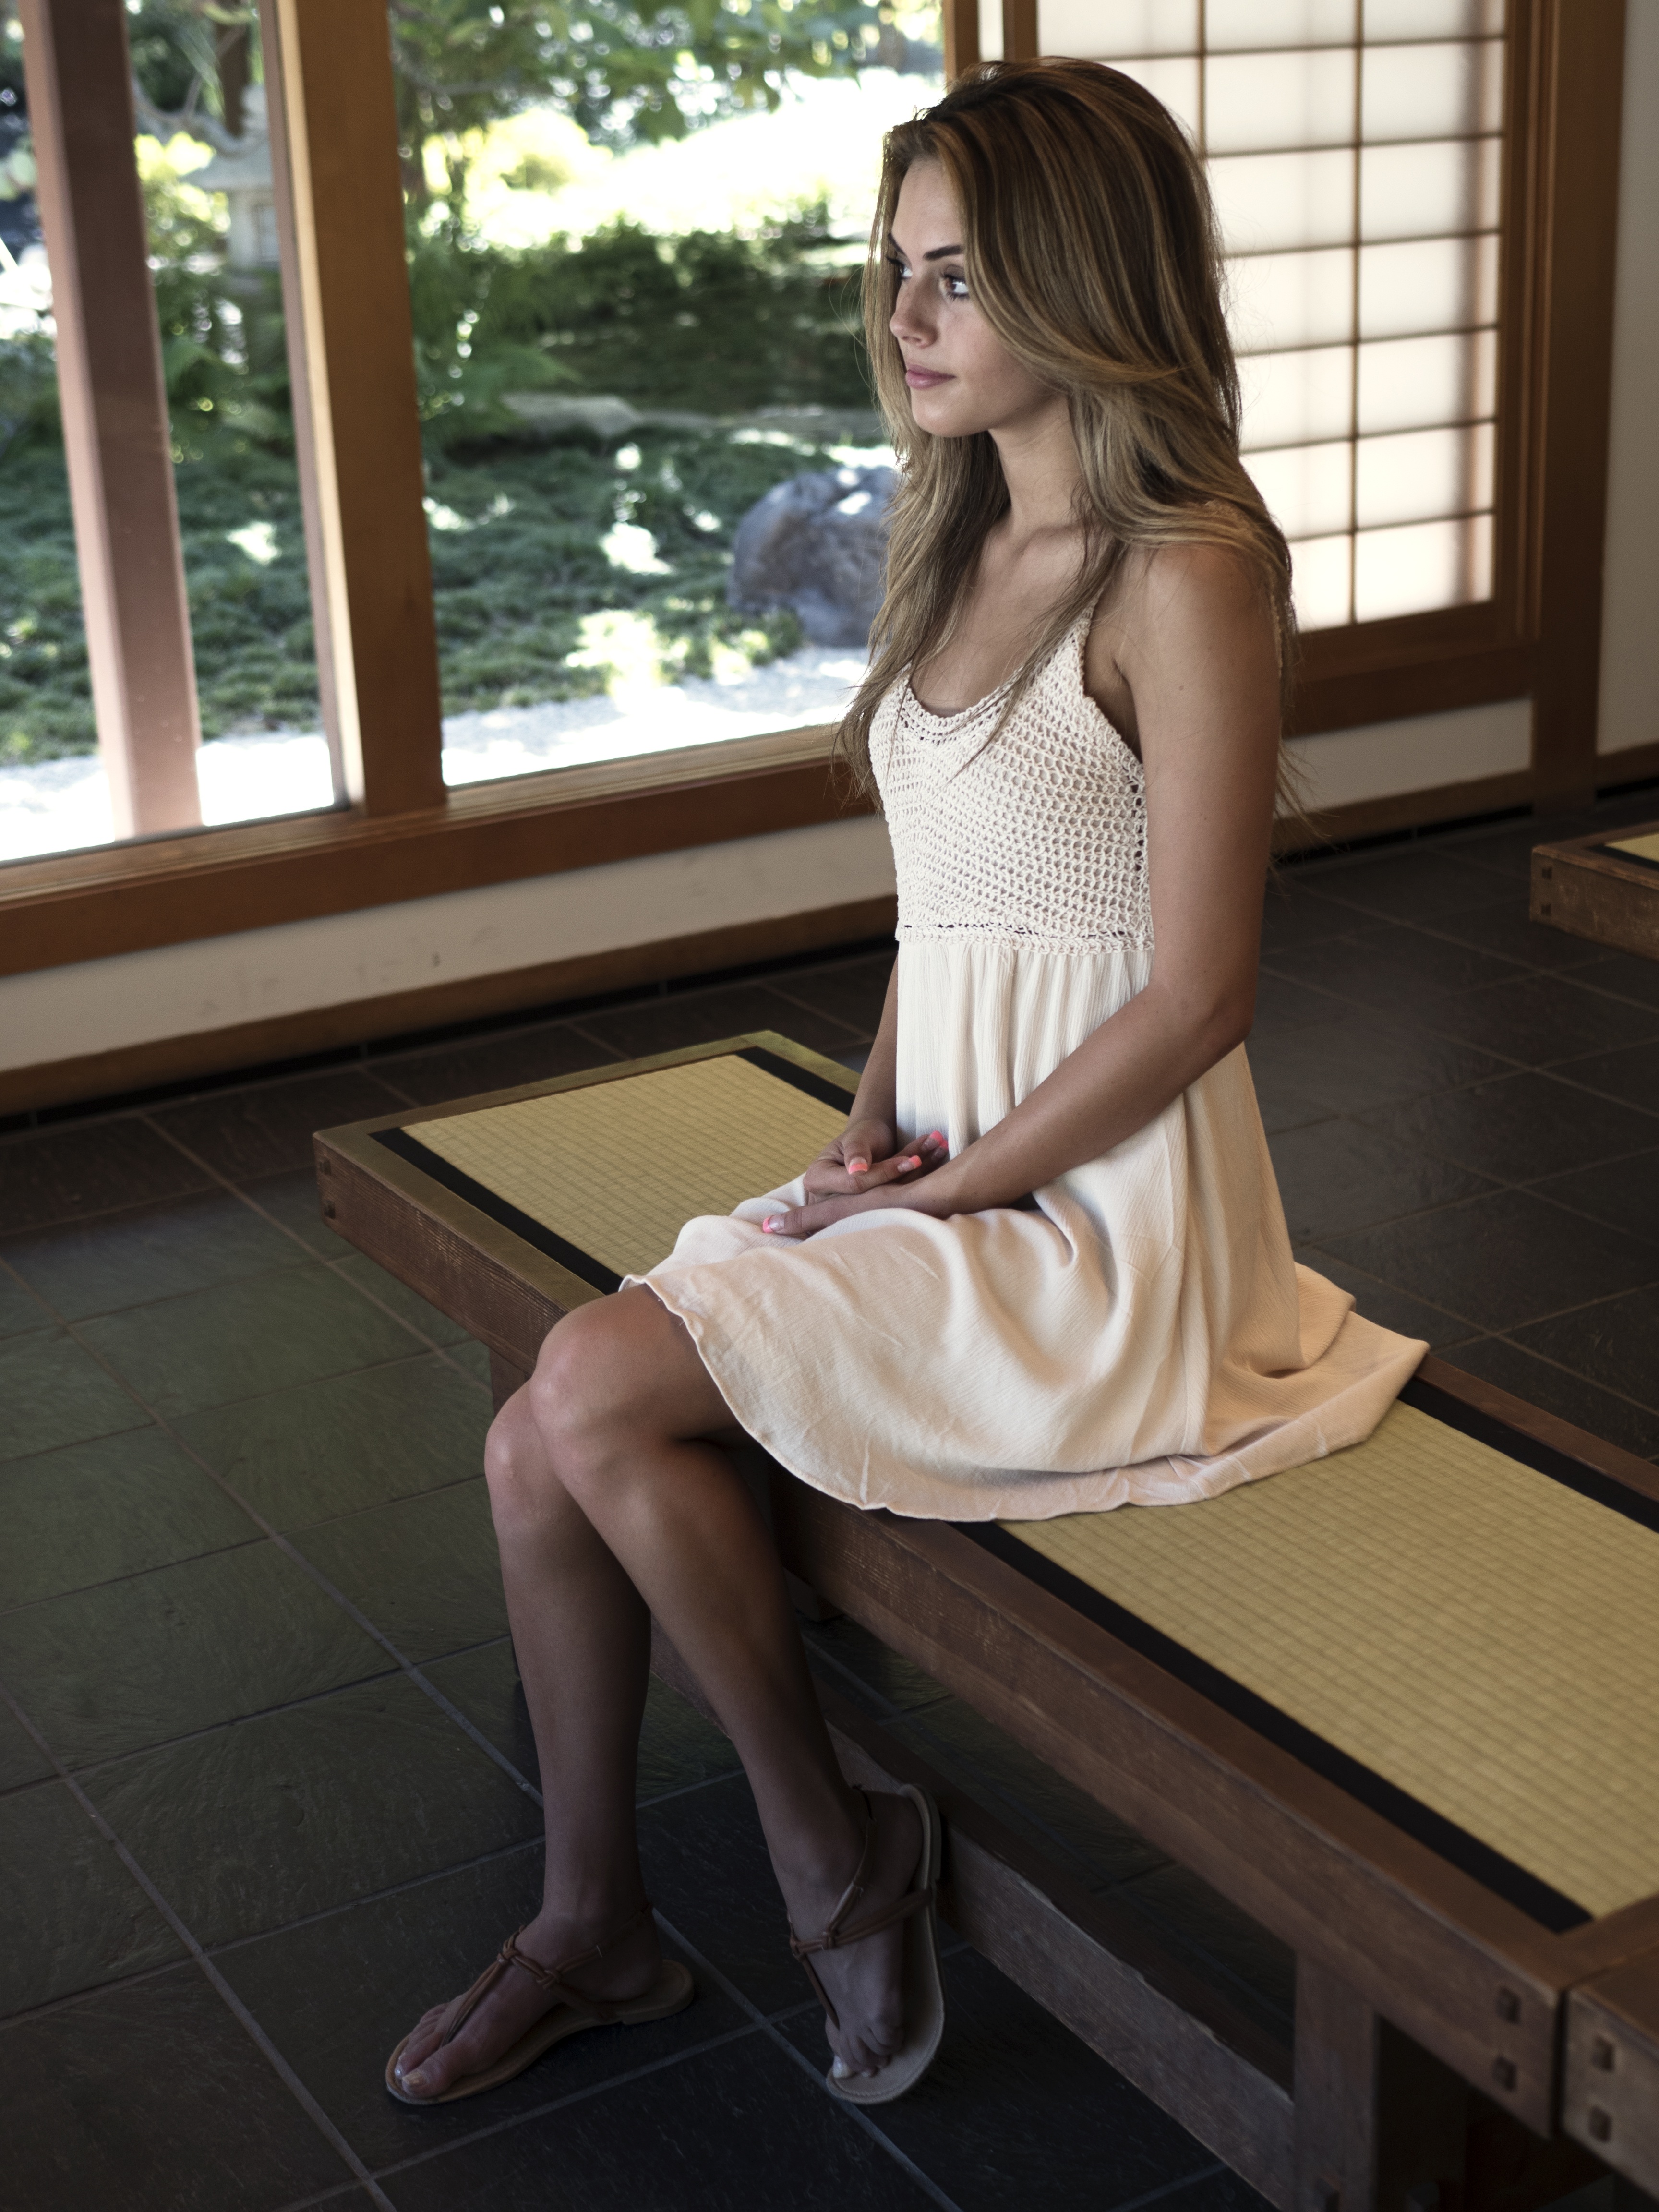
person, people, girl, woman, white, cute, female, leg, portrait, model, young, green, youth, sitting, natural, fresh, fashion, clothing, lady, healthy, smiling, smile, long hair, caucasian, lingerie, face, eyes, dress, happy, happiness, skin, beauty, joy, beautiful, teen, beautiful women, attractive, gown, adult, beautiful woman, beauty girl, woman smile, royalty free, photo shoot, beautiful woman smiling, woman smiling, beautiful smile, smiling woman, human positions, undergarment, art model